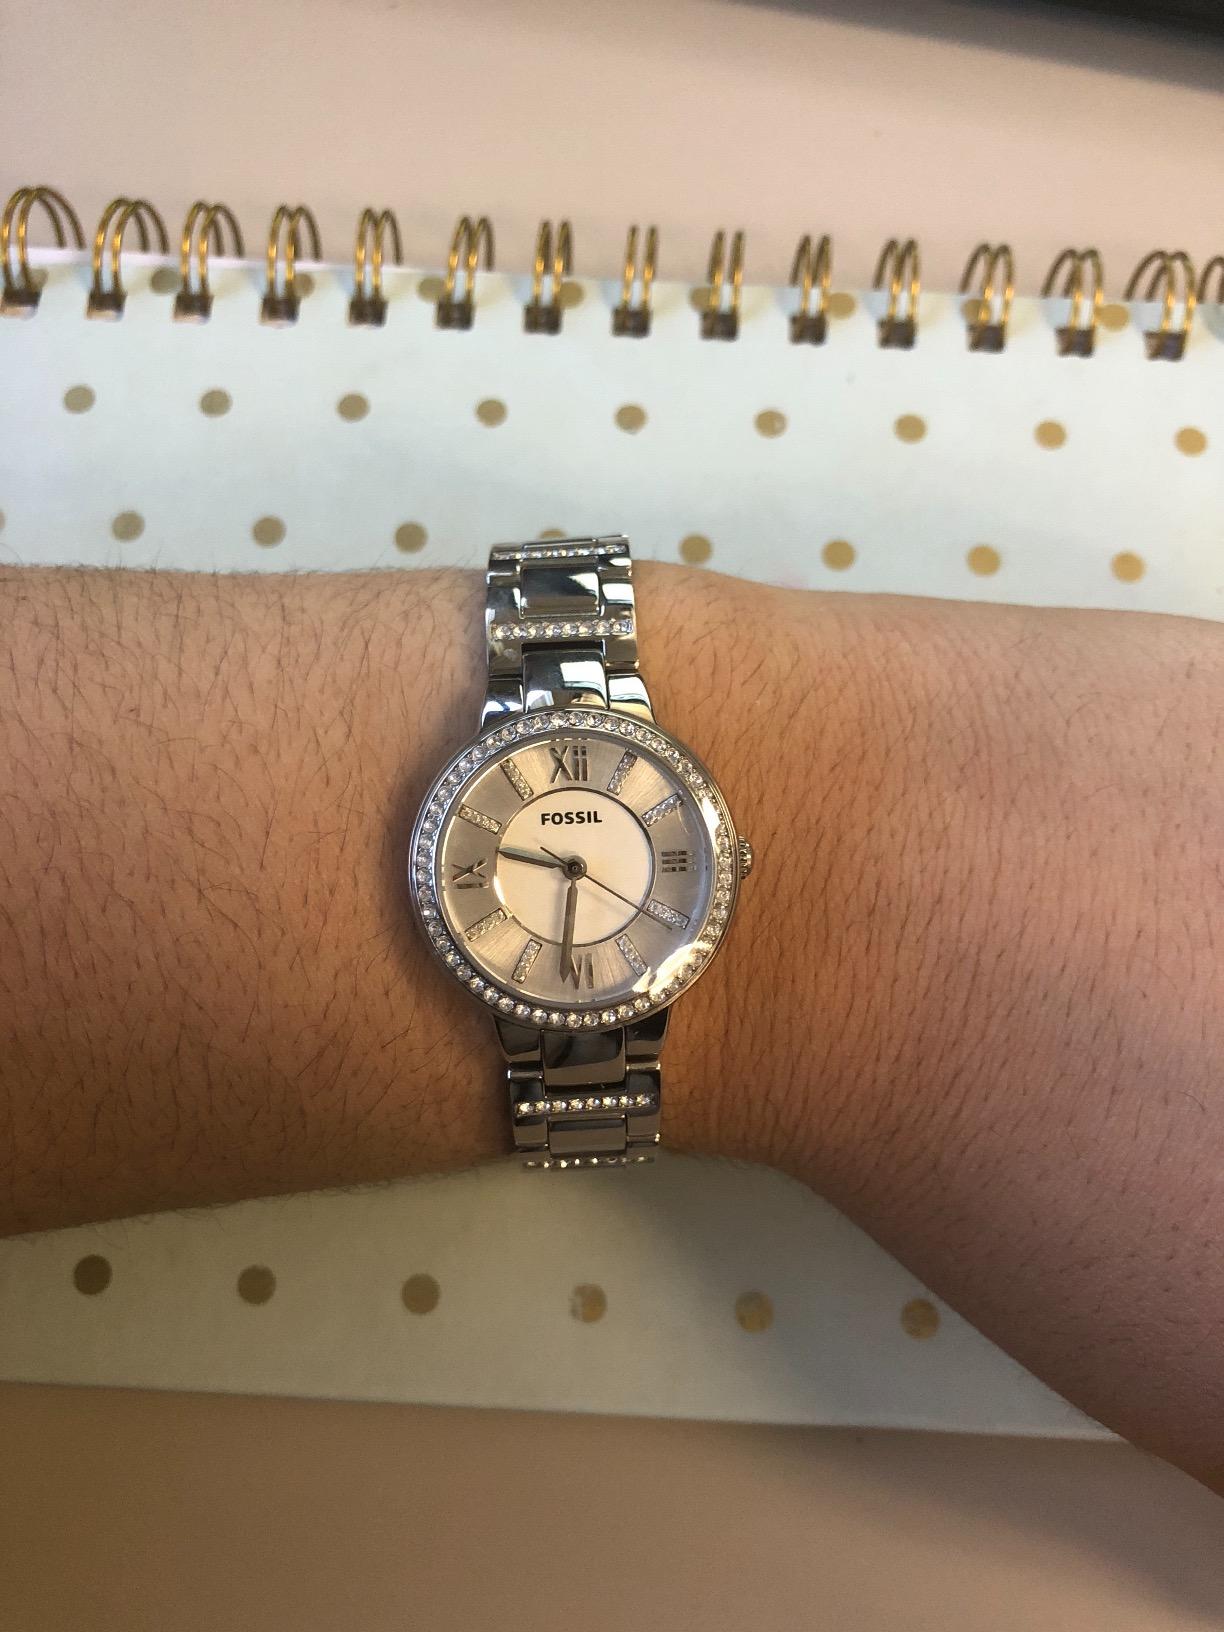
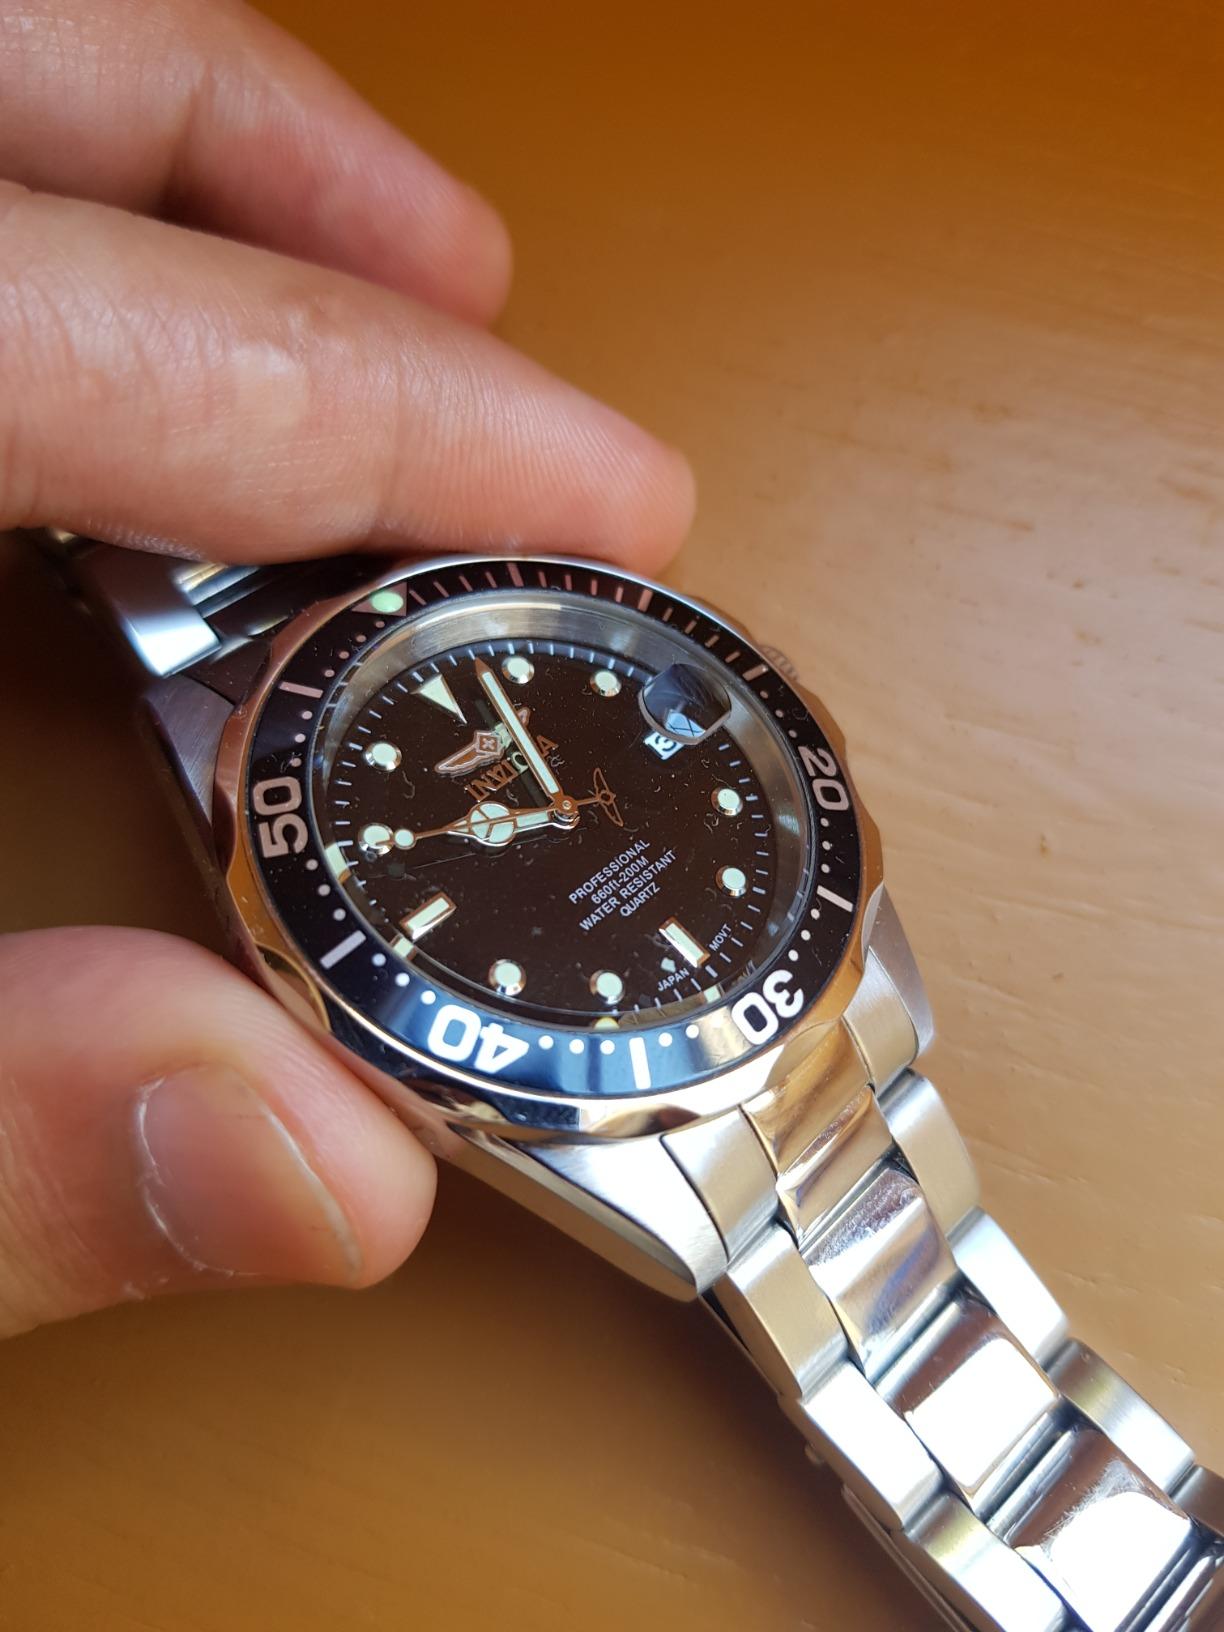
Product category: accessories_watch
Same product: no